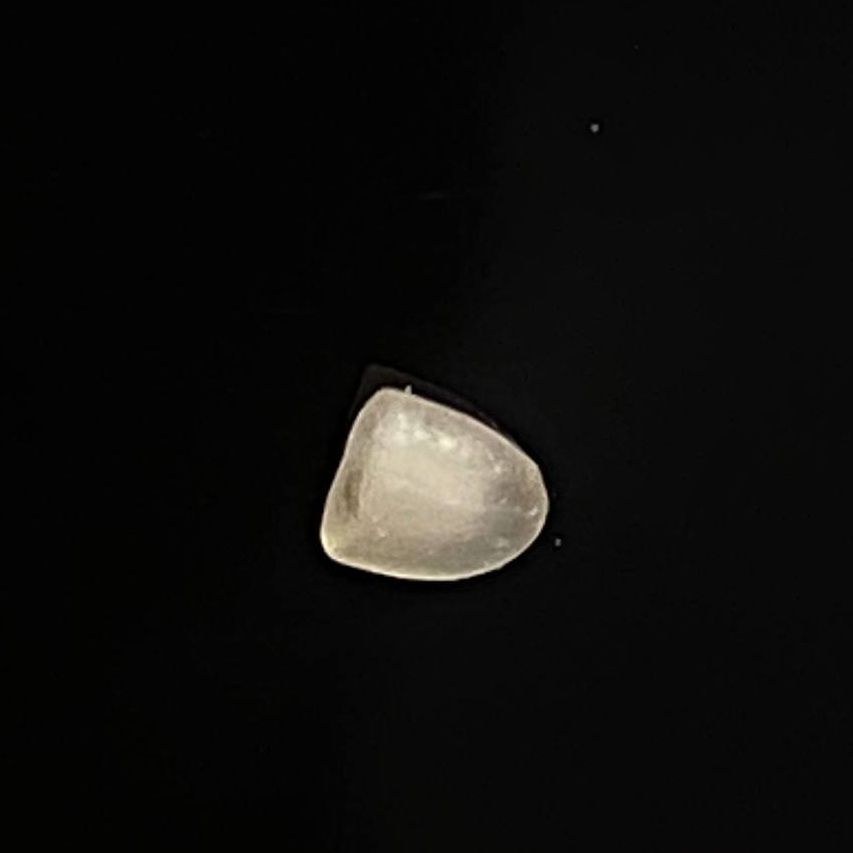
Rice variety: Bashful